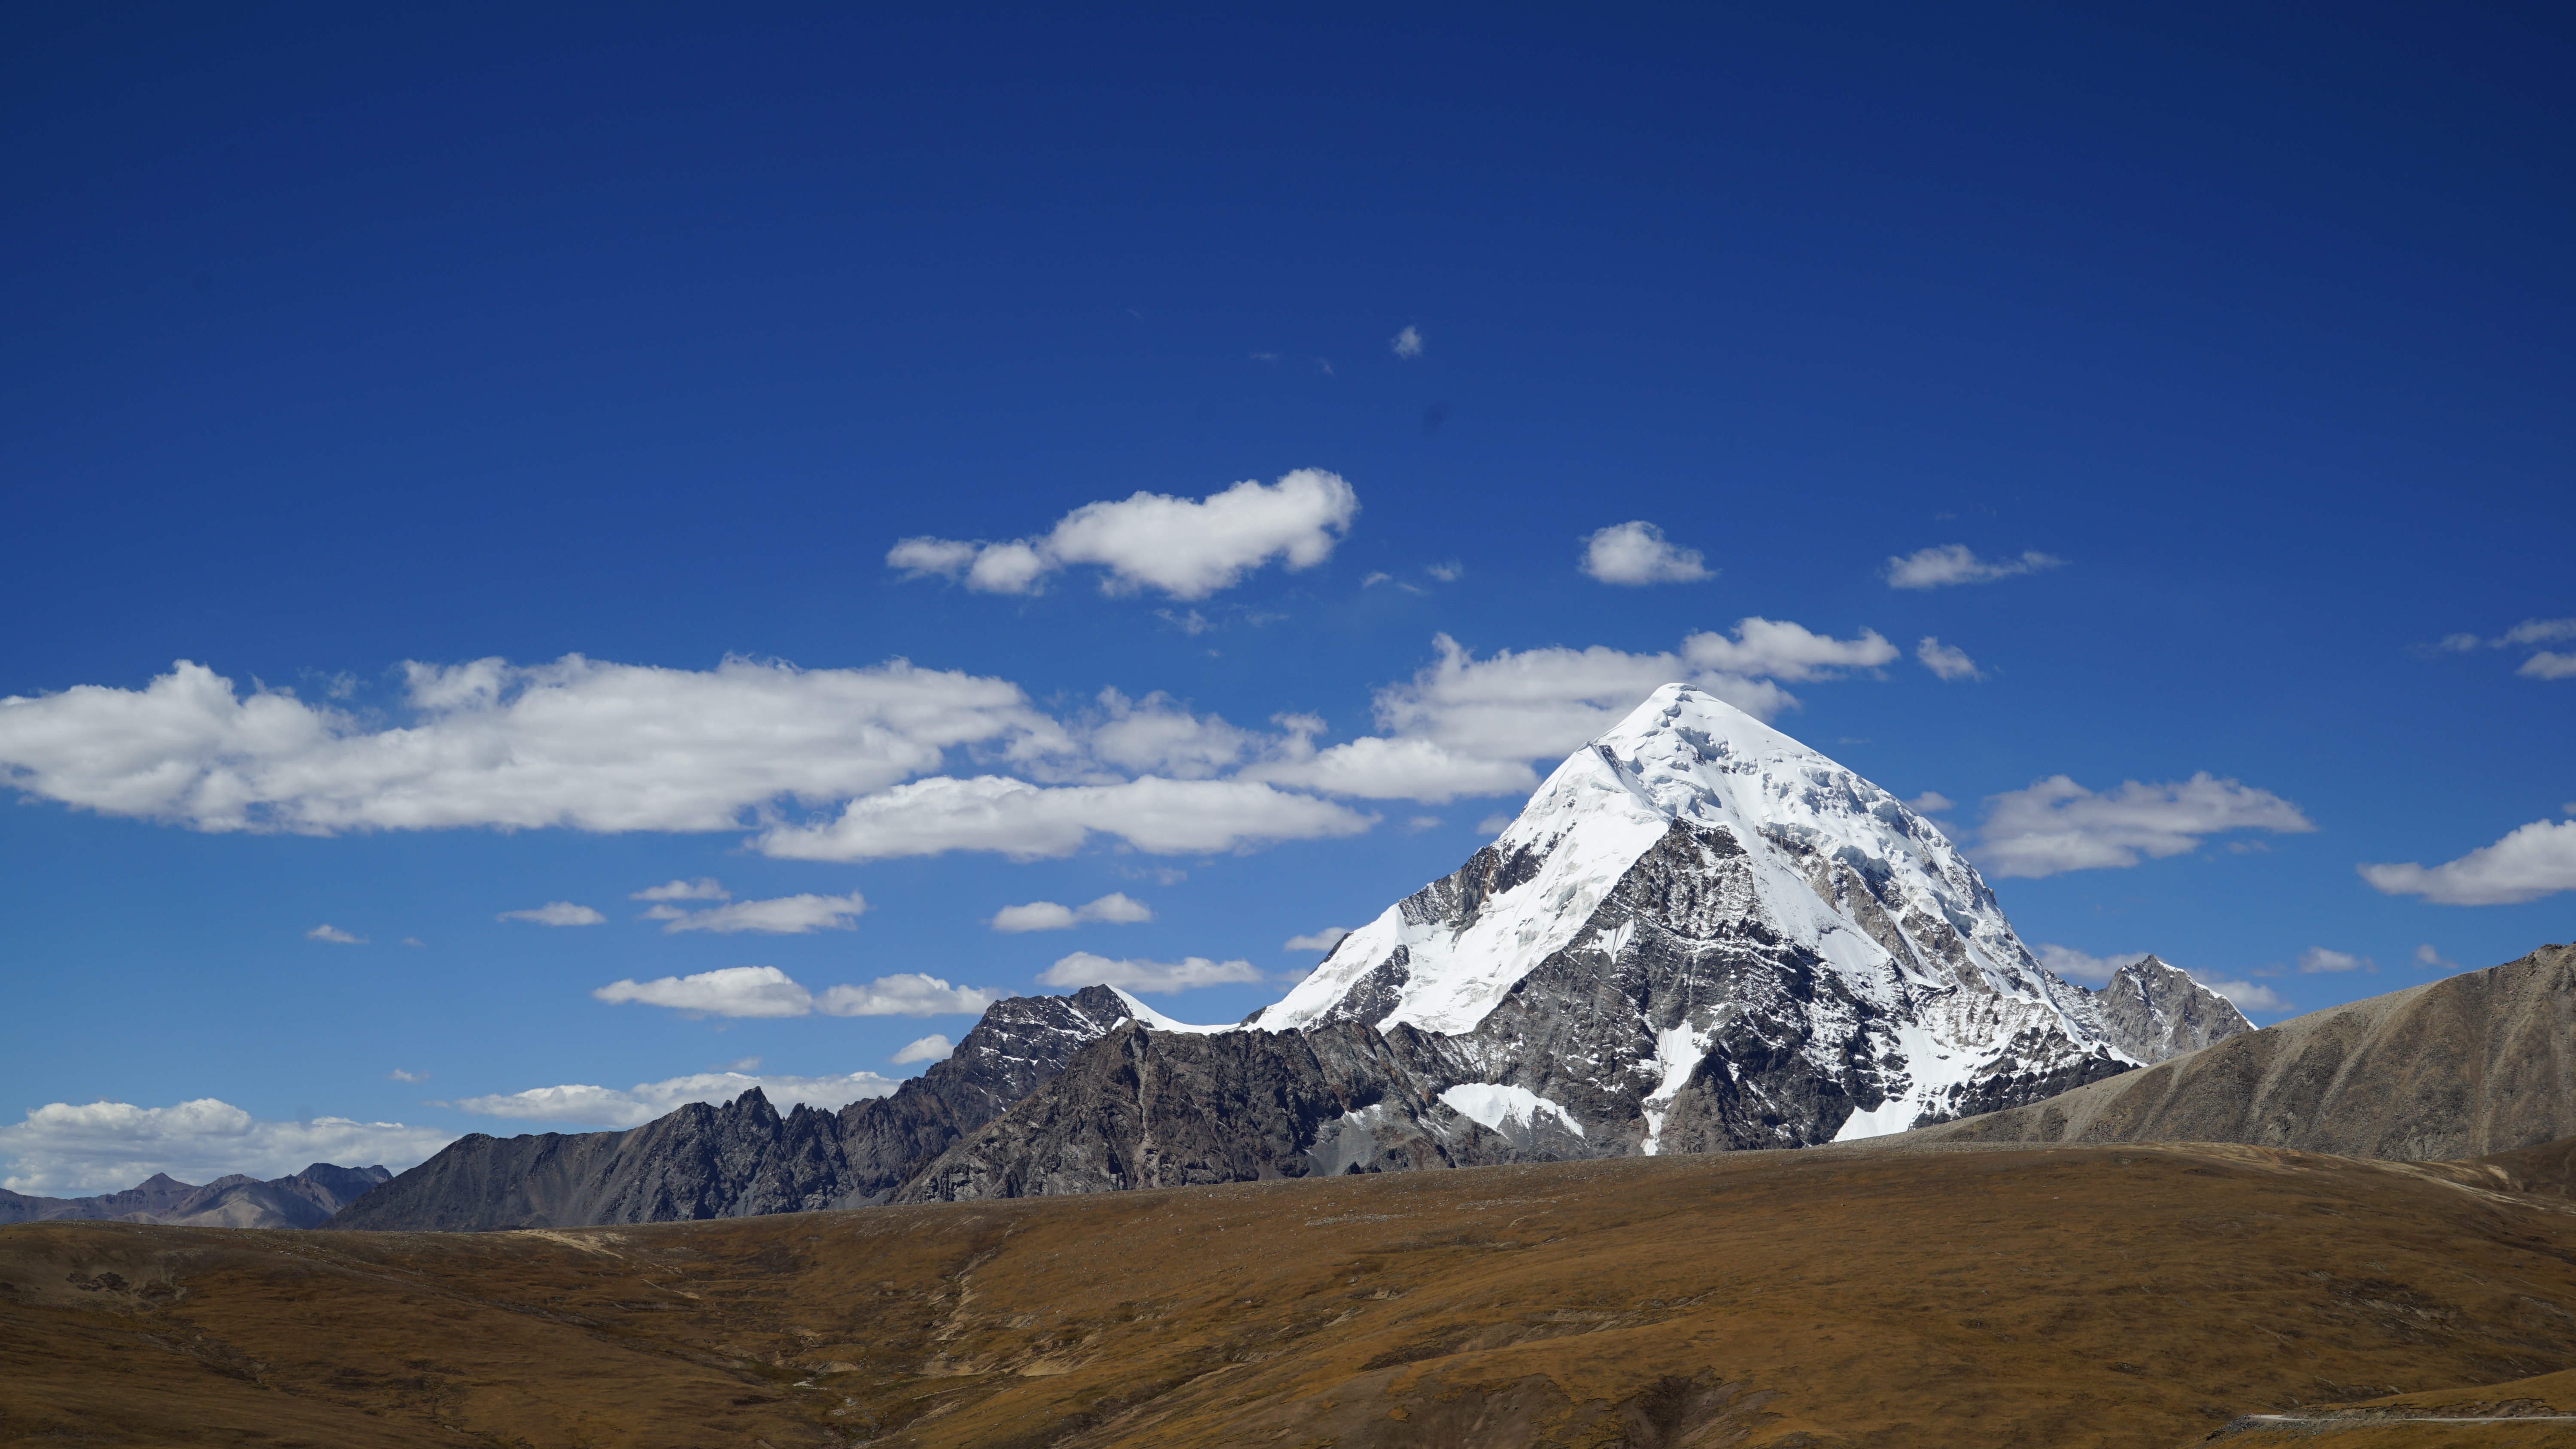
landscape, nature, wilderness, mountain, snow, cloud, sky, valley, mountain range, ridge, summit, clouds, alps, badlands, grasslands, plateau, fell, landform, mountain pass, snow peak, geographical feature, mountainous landforms